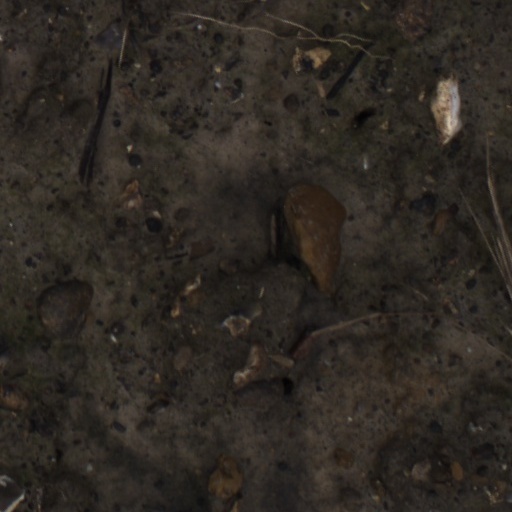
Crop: wheat